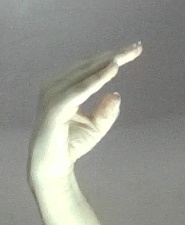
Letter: jeem